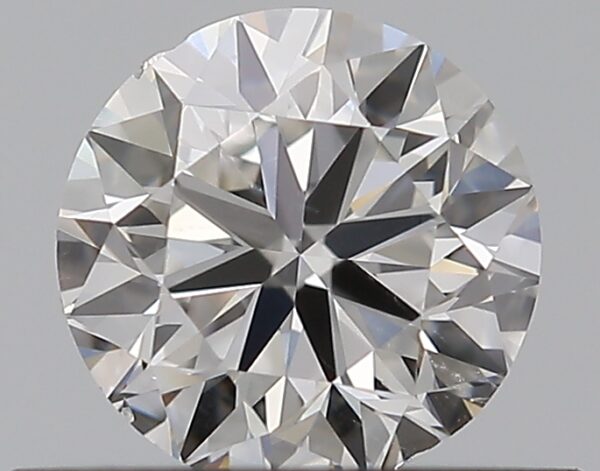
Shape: round
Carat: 0.5
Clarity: SI1
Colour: F
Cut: VG
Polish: VG
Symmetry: VG
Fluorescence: F
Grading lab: GIA
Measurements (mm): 4.92 x 4.97 x 3.14